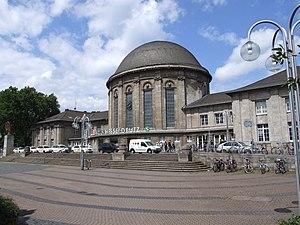
Les Catégories des gares allemandes sont une classification par la Deutsche Bahn des 5 400 gares ferroviaires d'Allemagne en sept catégories. Les critères sont le nombre de quais et des voies, le nombre de passagers par jour, le type de trains qui les desservent la présence de commerces ou de services et l'accessibilité aux personnes à mobilité réduite.
Deutz est une ancienne ville d'Allemagne incorporée à Cologne en 1888. Elle est composée d'environ 16 000 habitants.